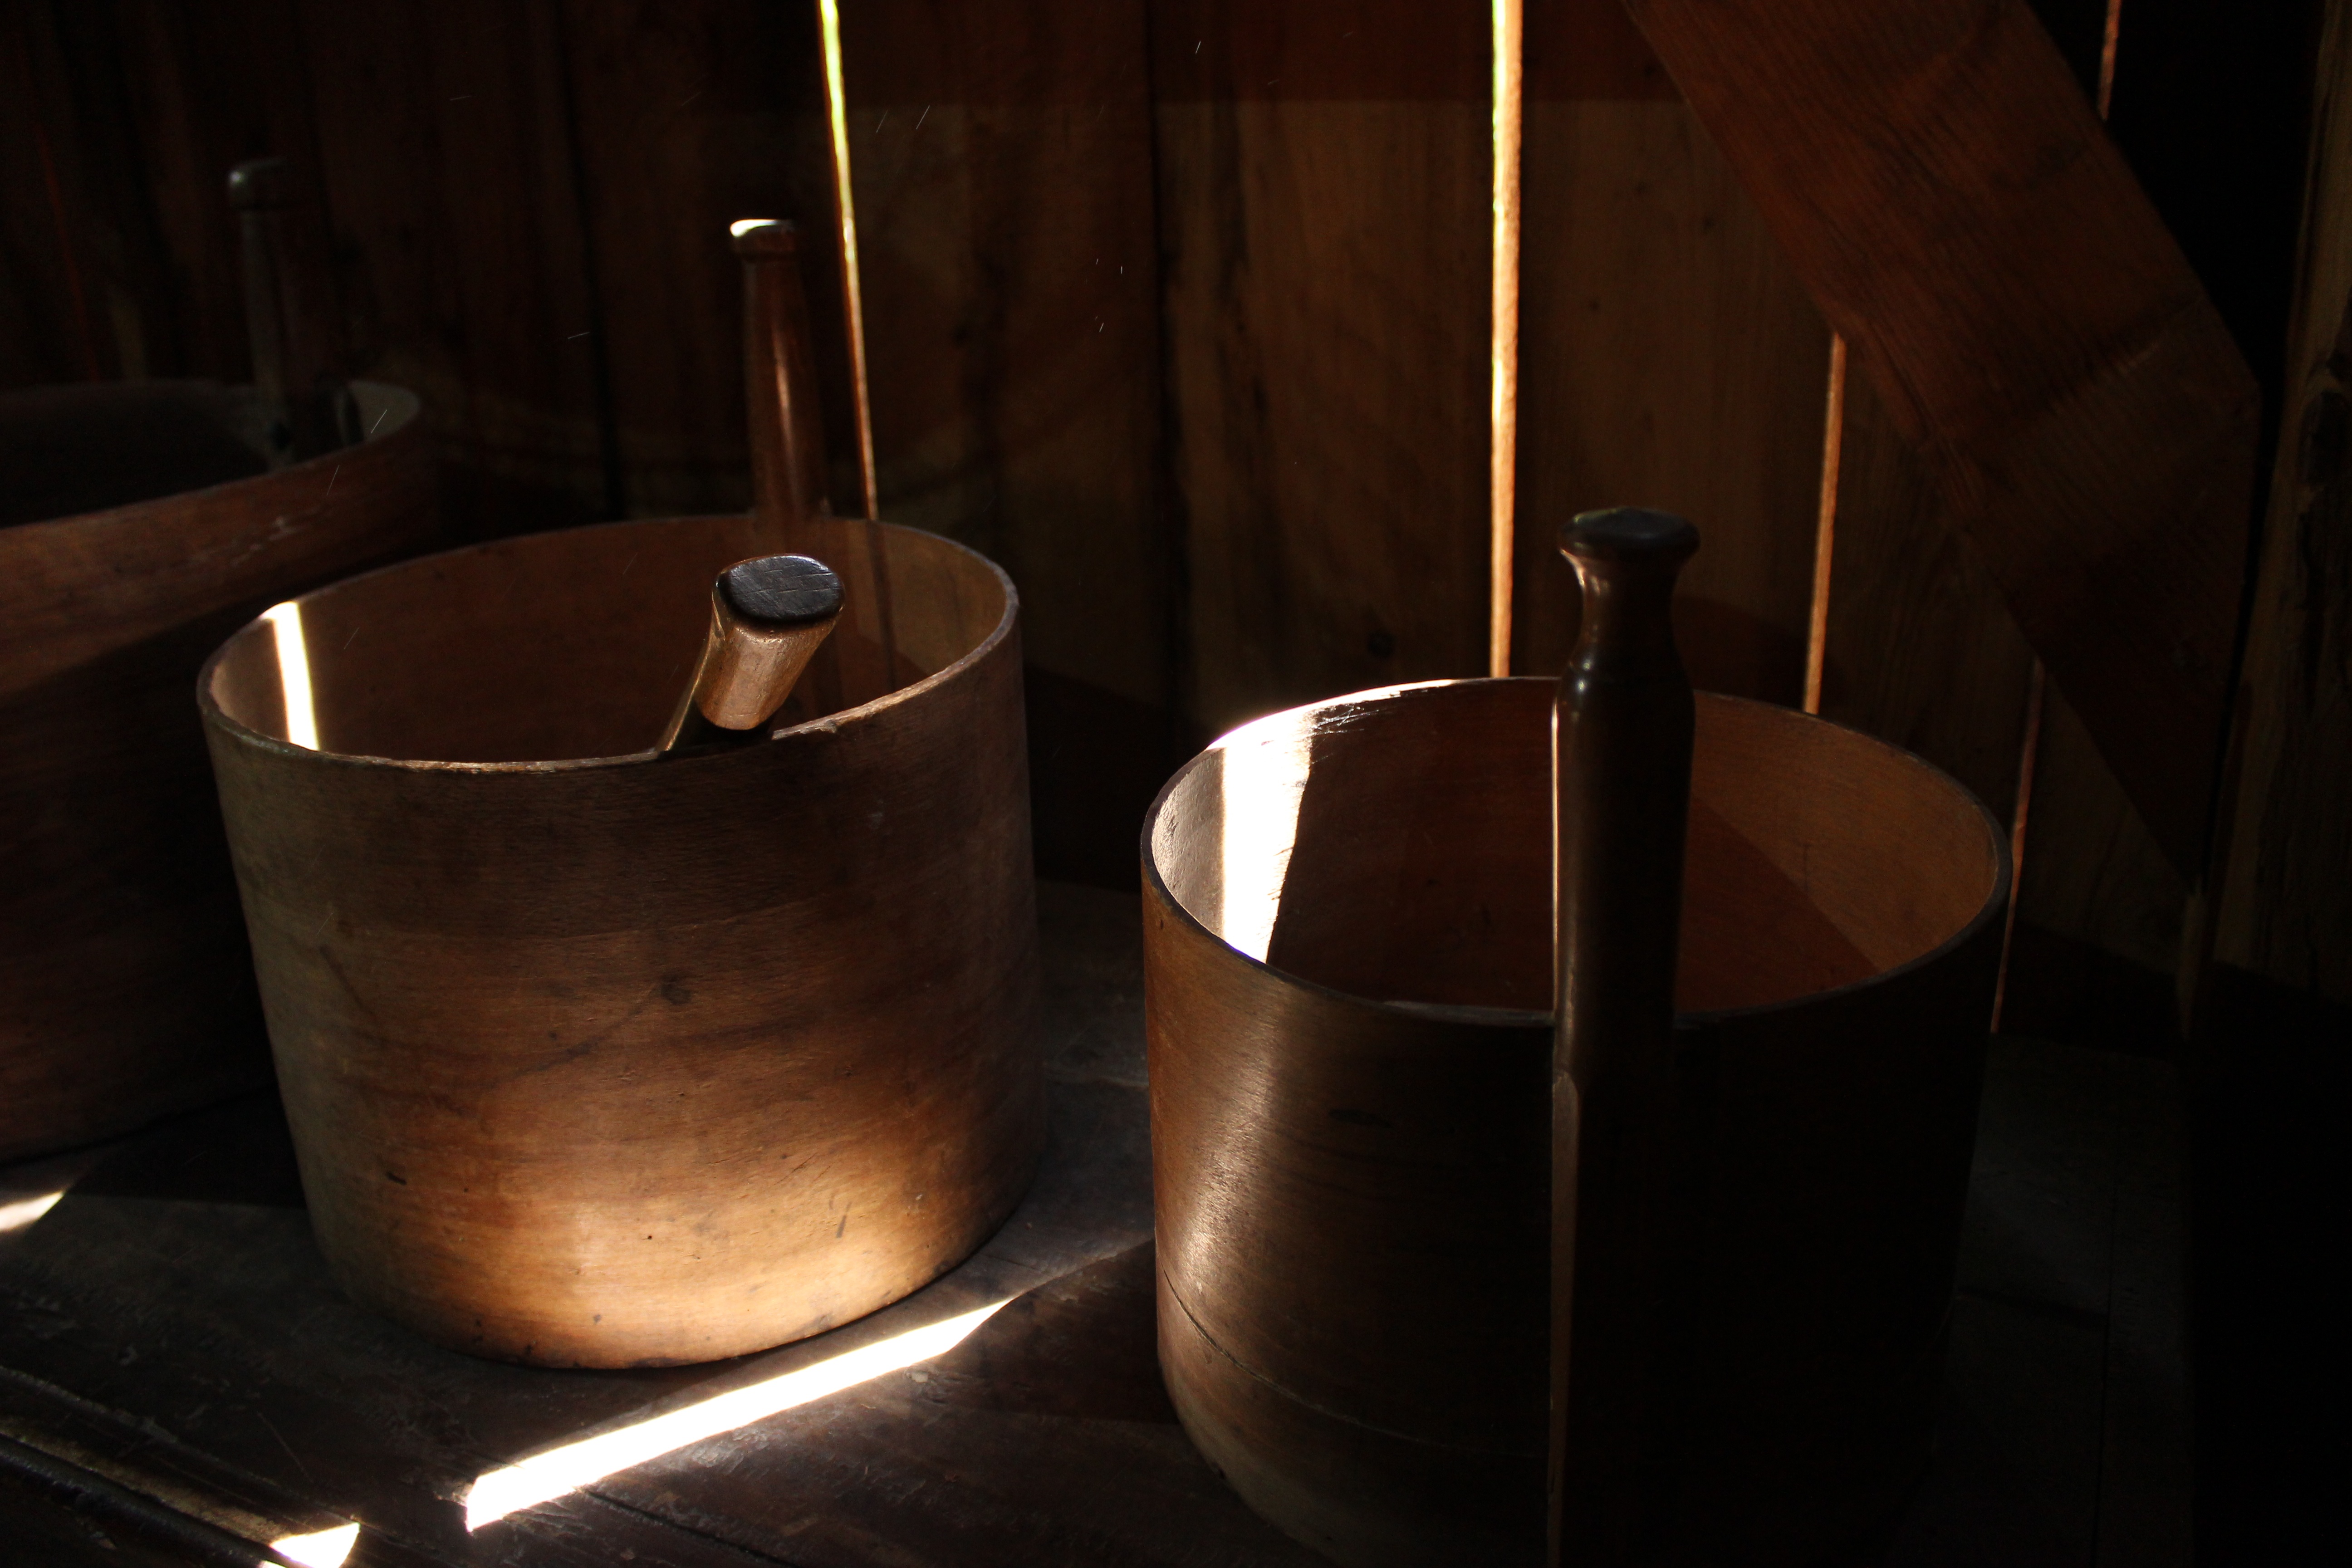
table, light, wood, shadow, darkness, candle, lighting, still life, shape, still life photography, man made object, the pot